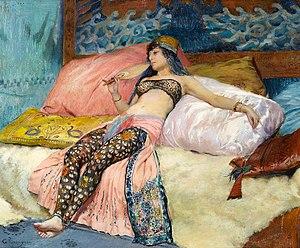
Georges-Antoine Rochegrosse, né à Versailles le 2 août 1859 et mort à El Biar en Algérie le 11 juillet 1938, est un peintre, décorateur et illustrateur français.